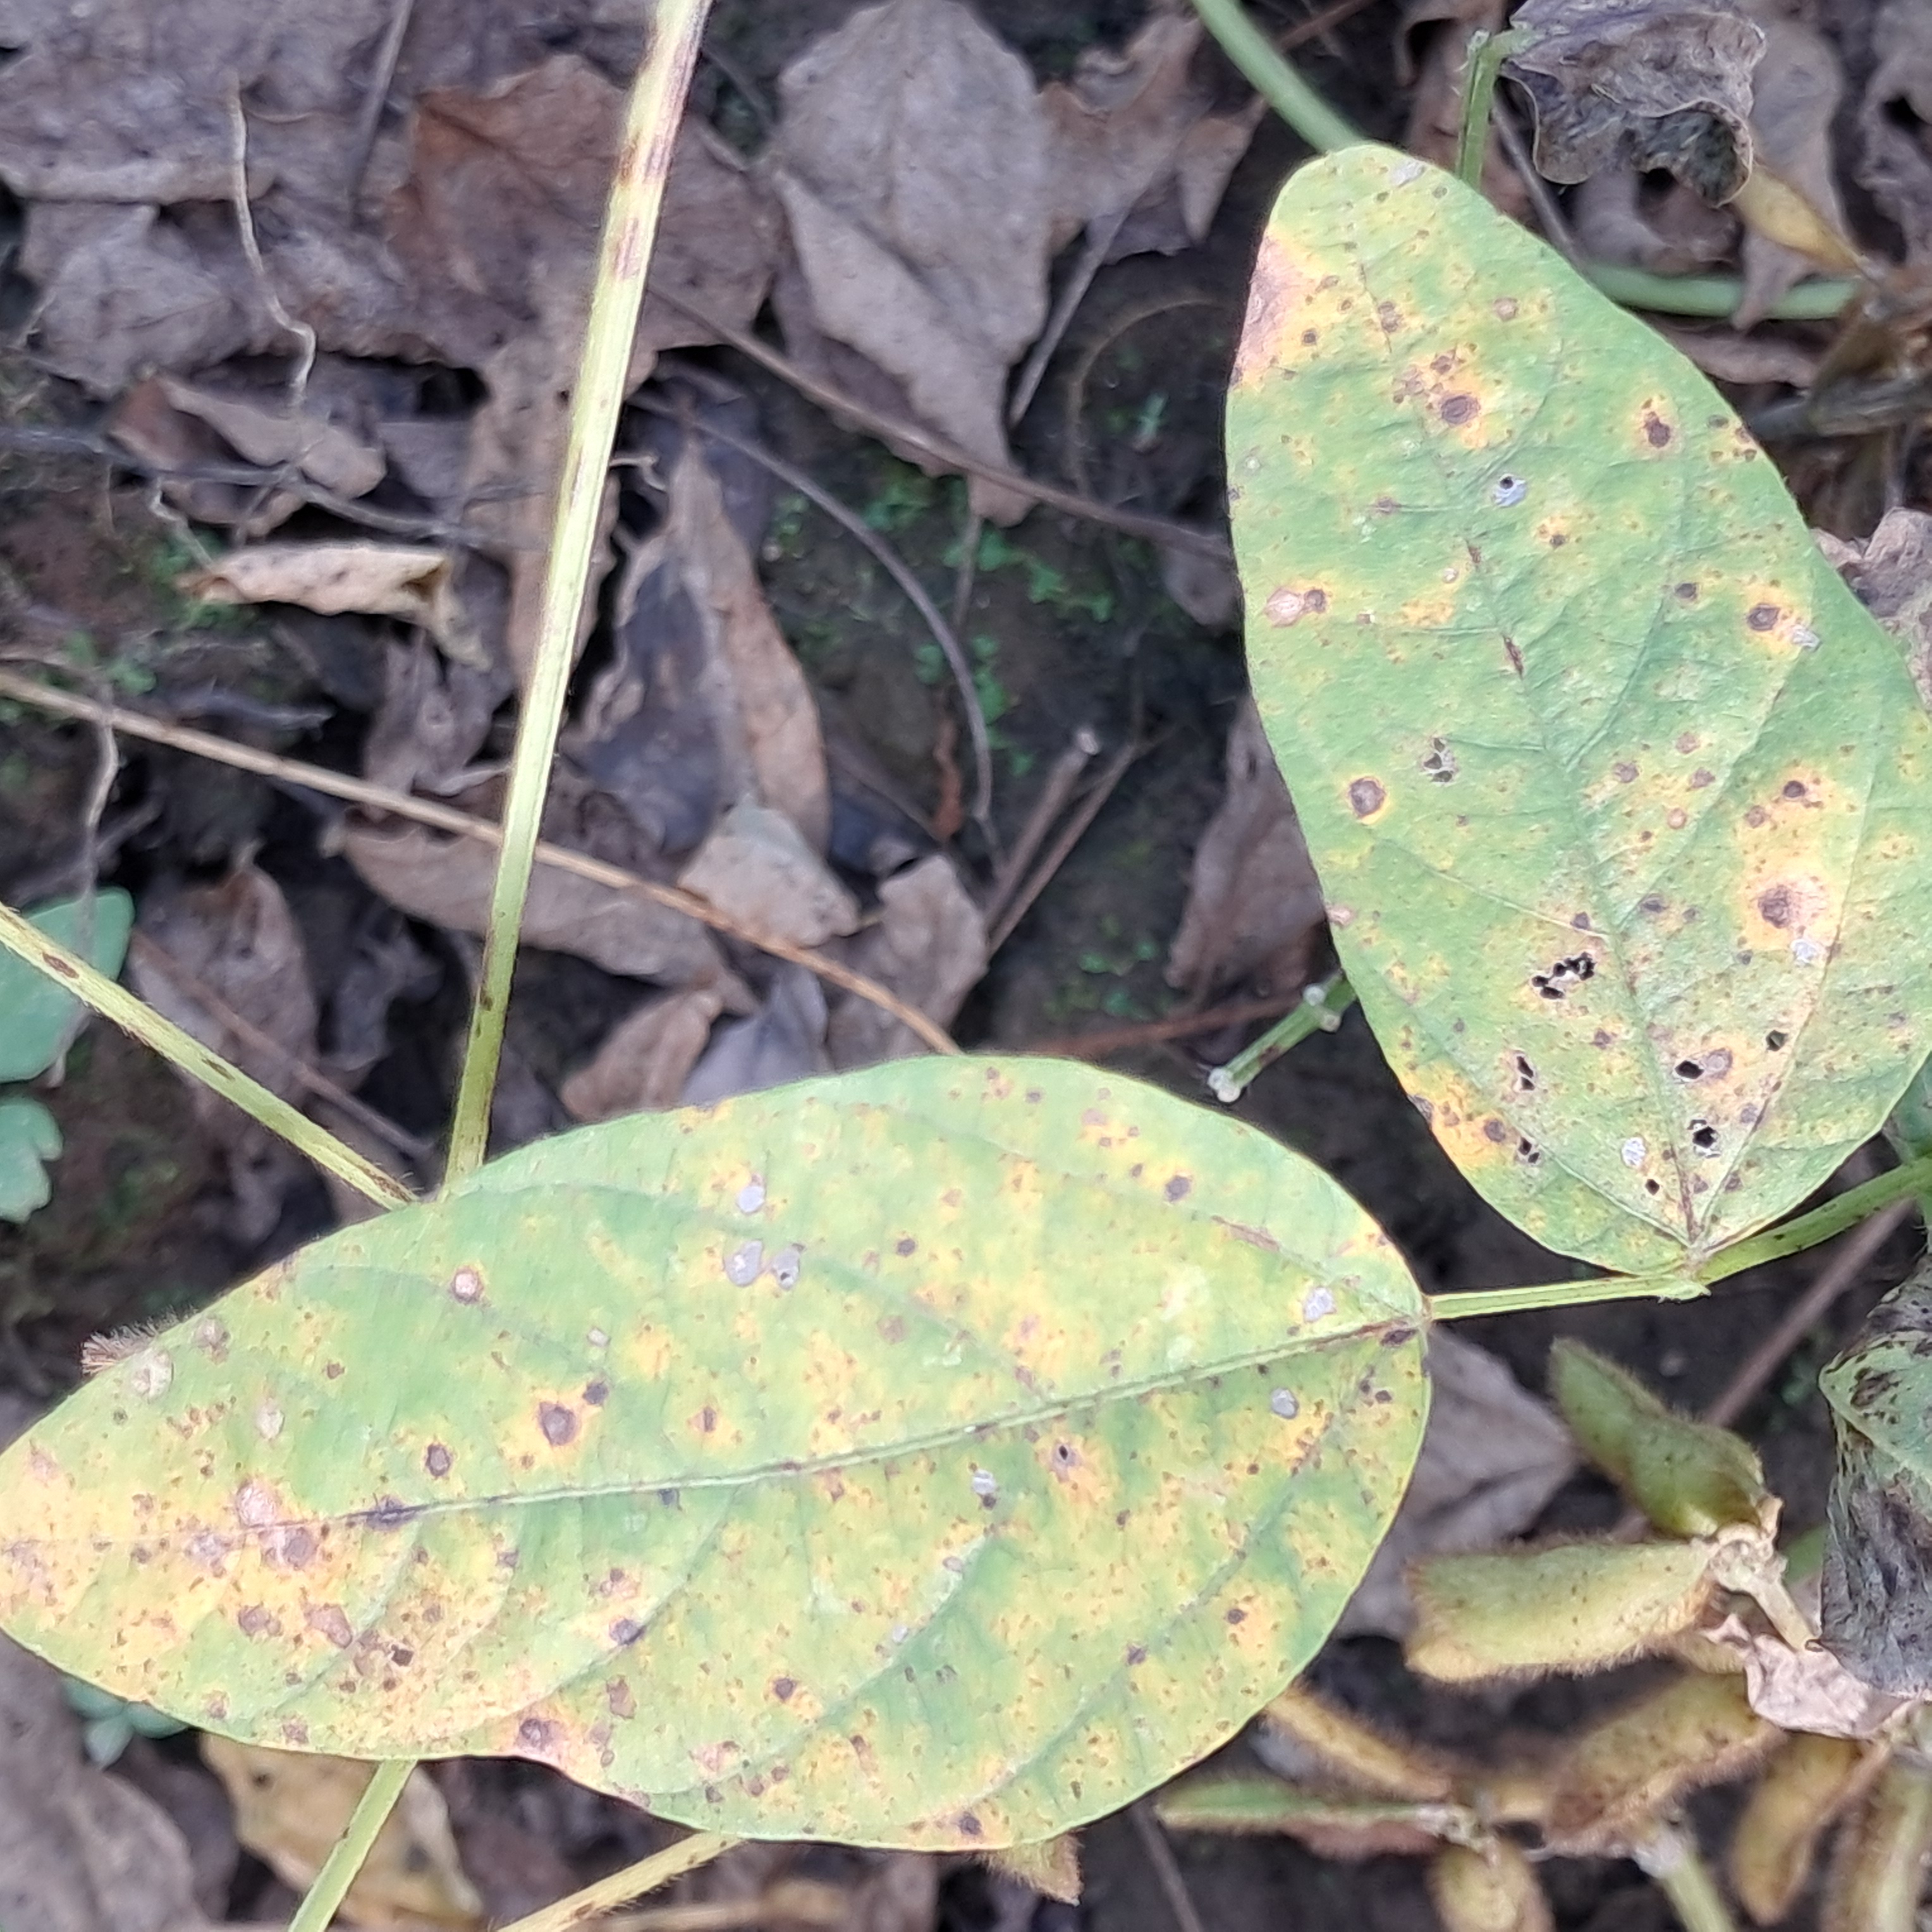
Label: Spectoria_Brown_Spot